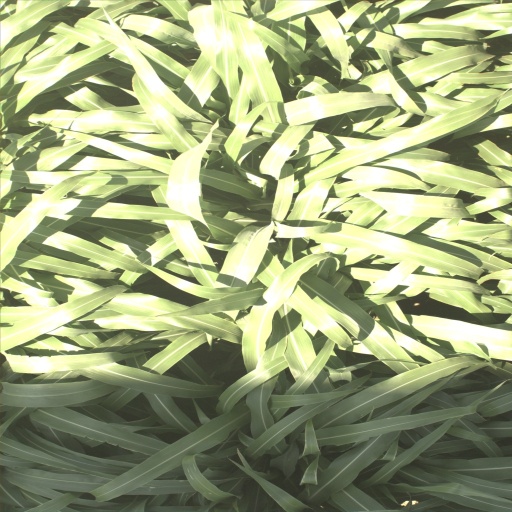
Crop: sorghum